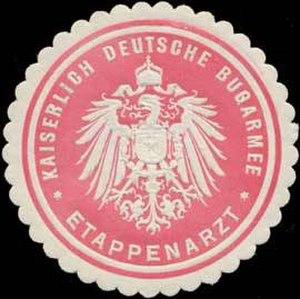
L'armée du Boug est une grande unité de l'armée impériale allemande créée en juillet 1915 pendant la Première Guerre mondiale, sous le commandement du général Alexander von Linsingen. Elle combat sur le front de l'Est. Elle est dissoute le 23 janvier 1918.